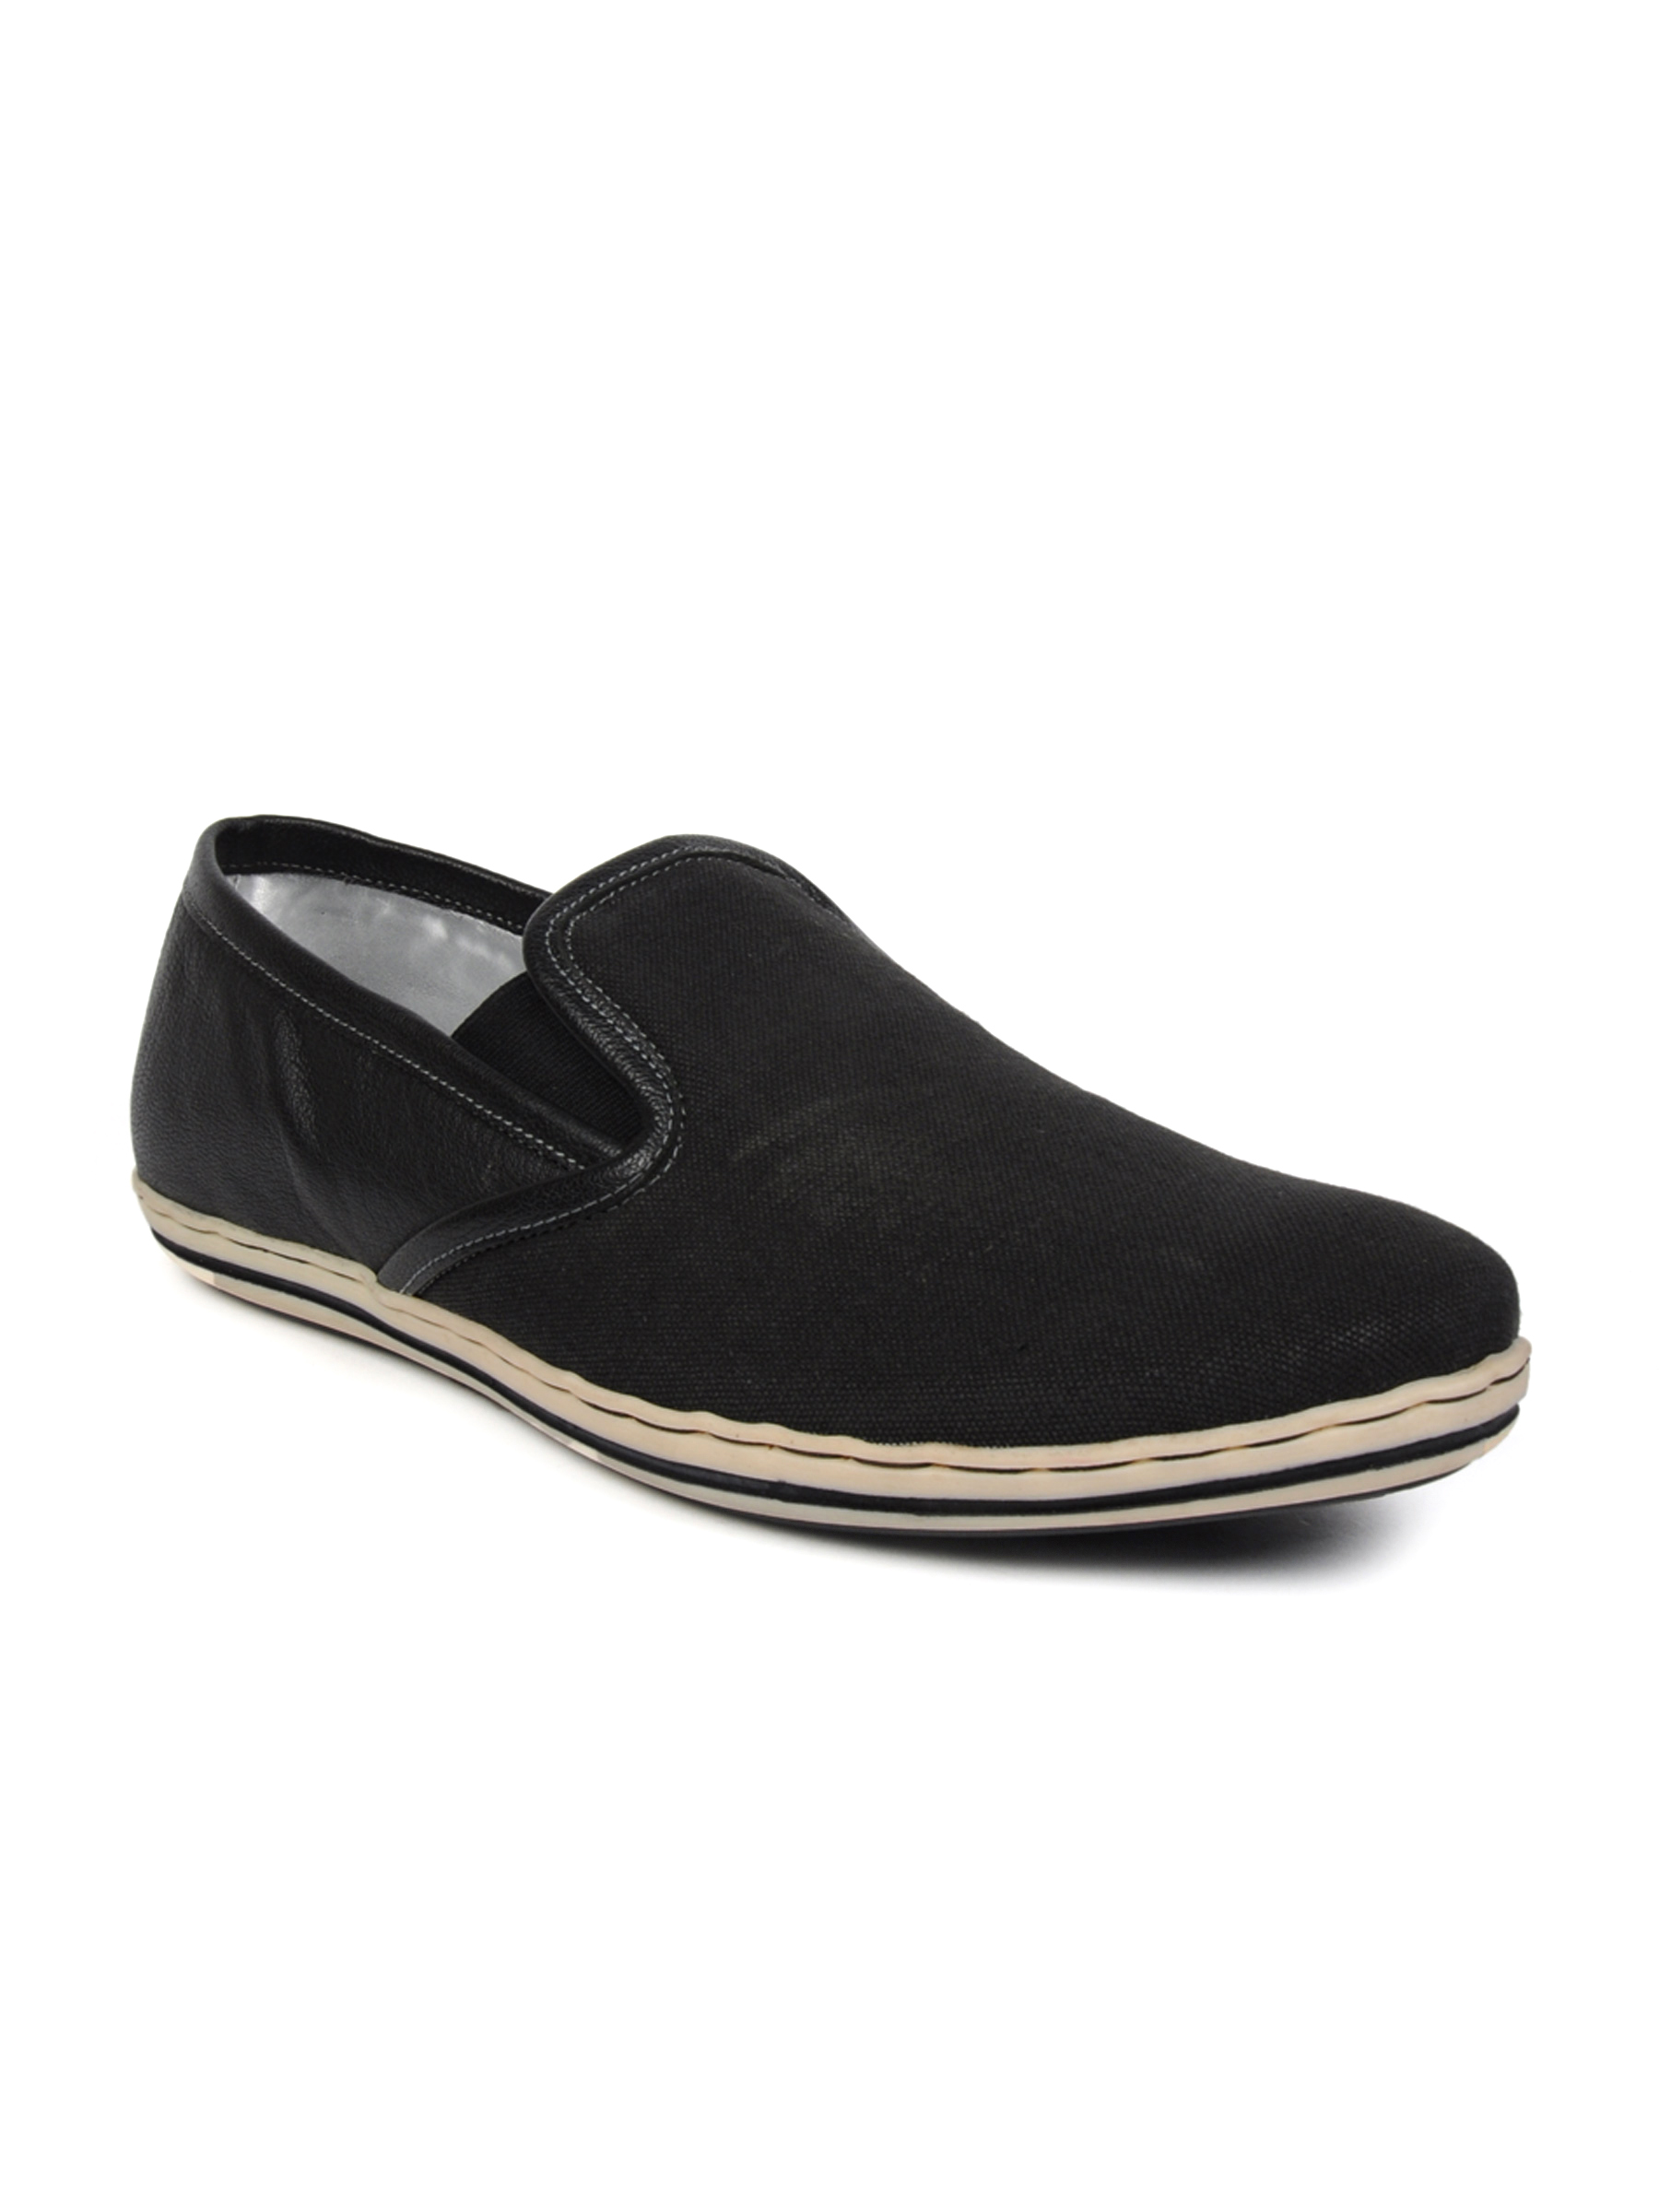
Carlton London Men Casual Black Casual Shoes
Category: Footwear / Shoes / Casual Shoes
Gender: Men
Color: Black
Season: Fall 2011
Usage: Casual